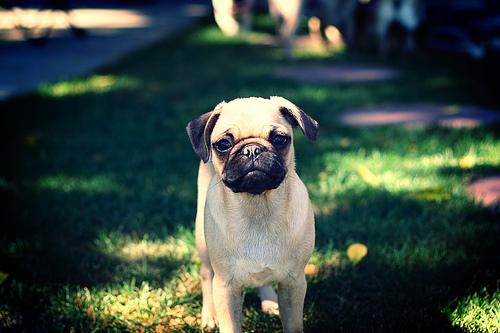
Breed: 798-n000130-pug